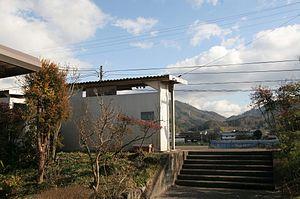
La gare de Komi est une gare ferroviaire située dans la ville de Maniwa, dans la préfecture d'Okayama au Japon. La gare est exploitée par la compagnie JR West, sur la ligne Kishin.